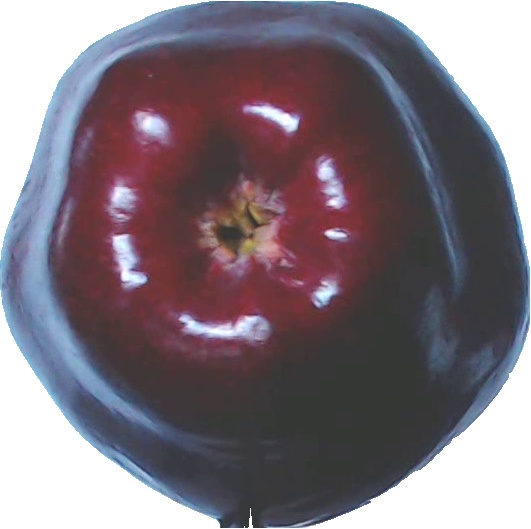
Label: apple_red_delicios_1